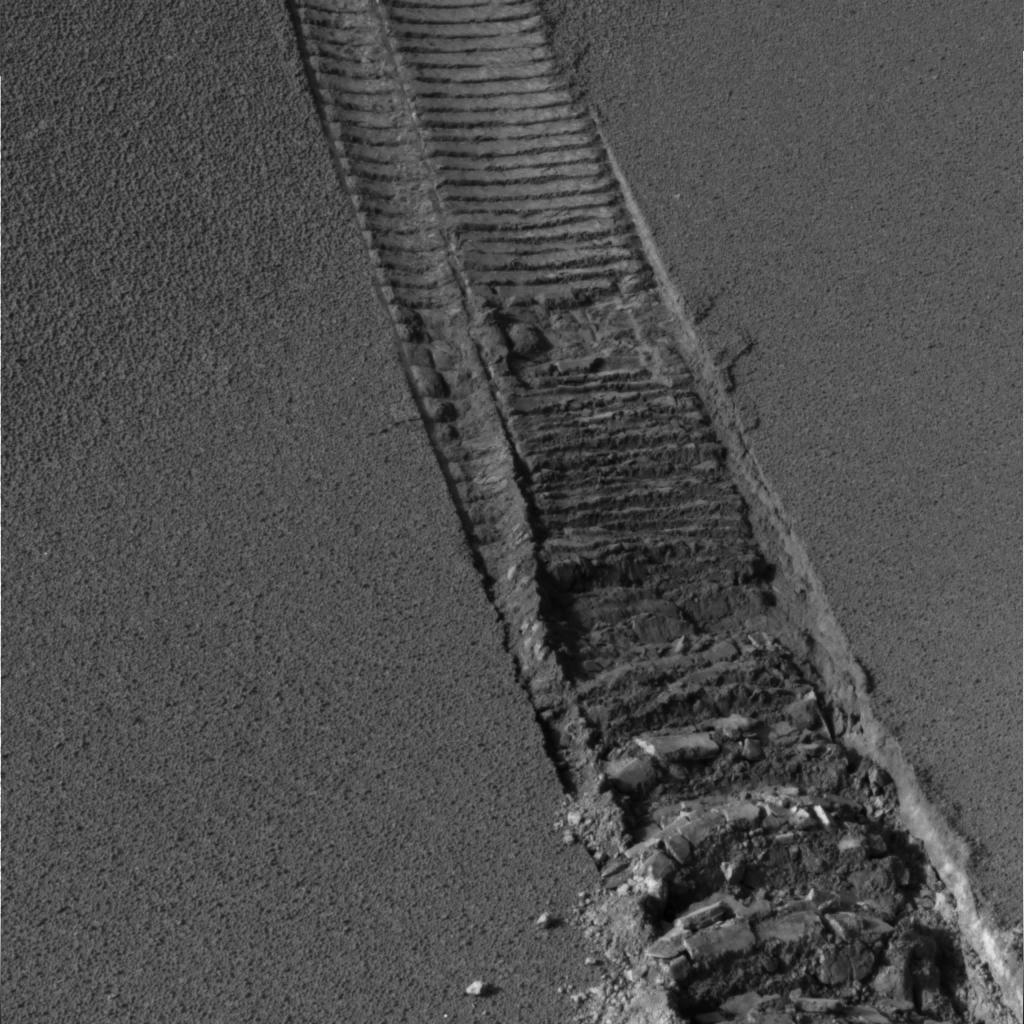
Surface features visible: Rover Tracks, Soil, Spherules, Nearby Surface